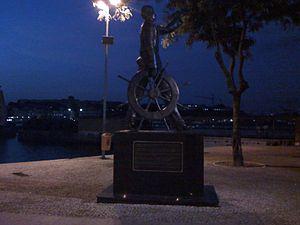
João Cândido Felisberto, surnommé o Almirante Negro, l'Amiral noir, est un militaire brésilien, membre de la marine brésilienne qui a dirigé en 1910 la Revolta da chibata.